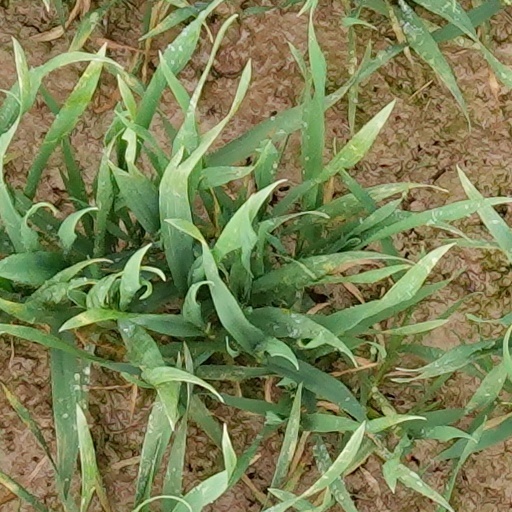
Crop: wheat